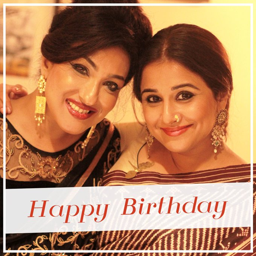
wishing another \ a very happy birthday .